The Adventure of the Mazarin Stone

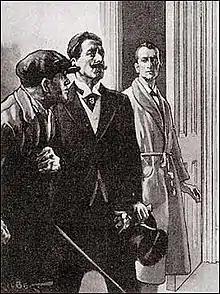
1921 illustration by Alfred Gilbert in "The Strand Magazine".

"The Adventure of the Mazarin Stone" is one of 12 Sherlock Holmes short stories by Arthur Conan Doyle in "The Case-Book of Sherlock Holmes" (1927). It was first published in "The Strand Magazine" in the United Kingdom in October 1921, and was also published in "Hearst's International" in the United States in November 1921.